Fulkerson–Hilton House

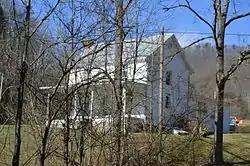
Front and eastern side

The Fulkerson–Hilton House is a historic home located near Hiltons, Scott County, Virginia. It was built in 1783 according to historic records and verified by a dendrochronology study. The home is a two-story log dwelling. It is built with a mix of oak, pine, and poplar hewn logs. It measures 20 feet wide, 50 feet long, and 20 feet in height and has a standing seam metal gable roof. A front verandah was added in 1936, and a kitchen and dining room addition in 1949. Also on the property is a family cemetery including a historic marker for the home's builder Abraham Fulkerson.